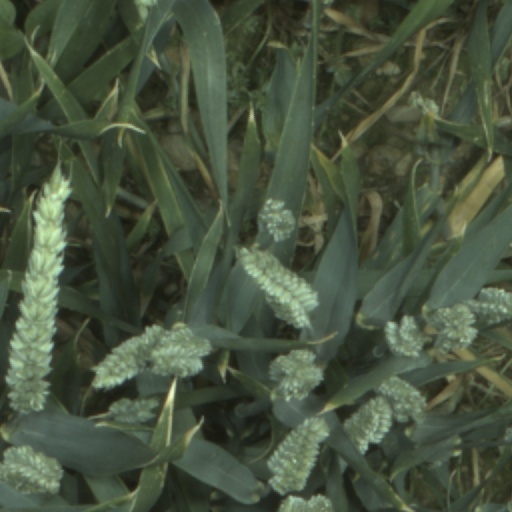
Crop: wheat